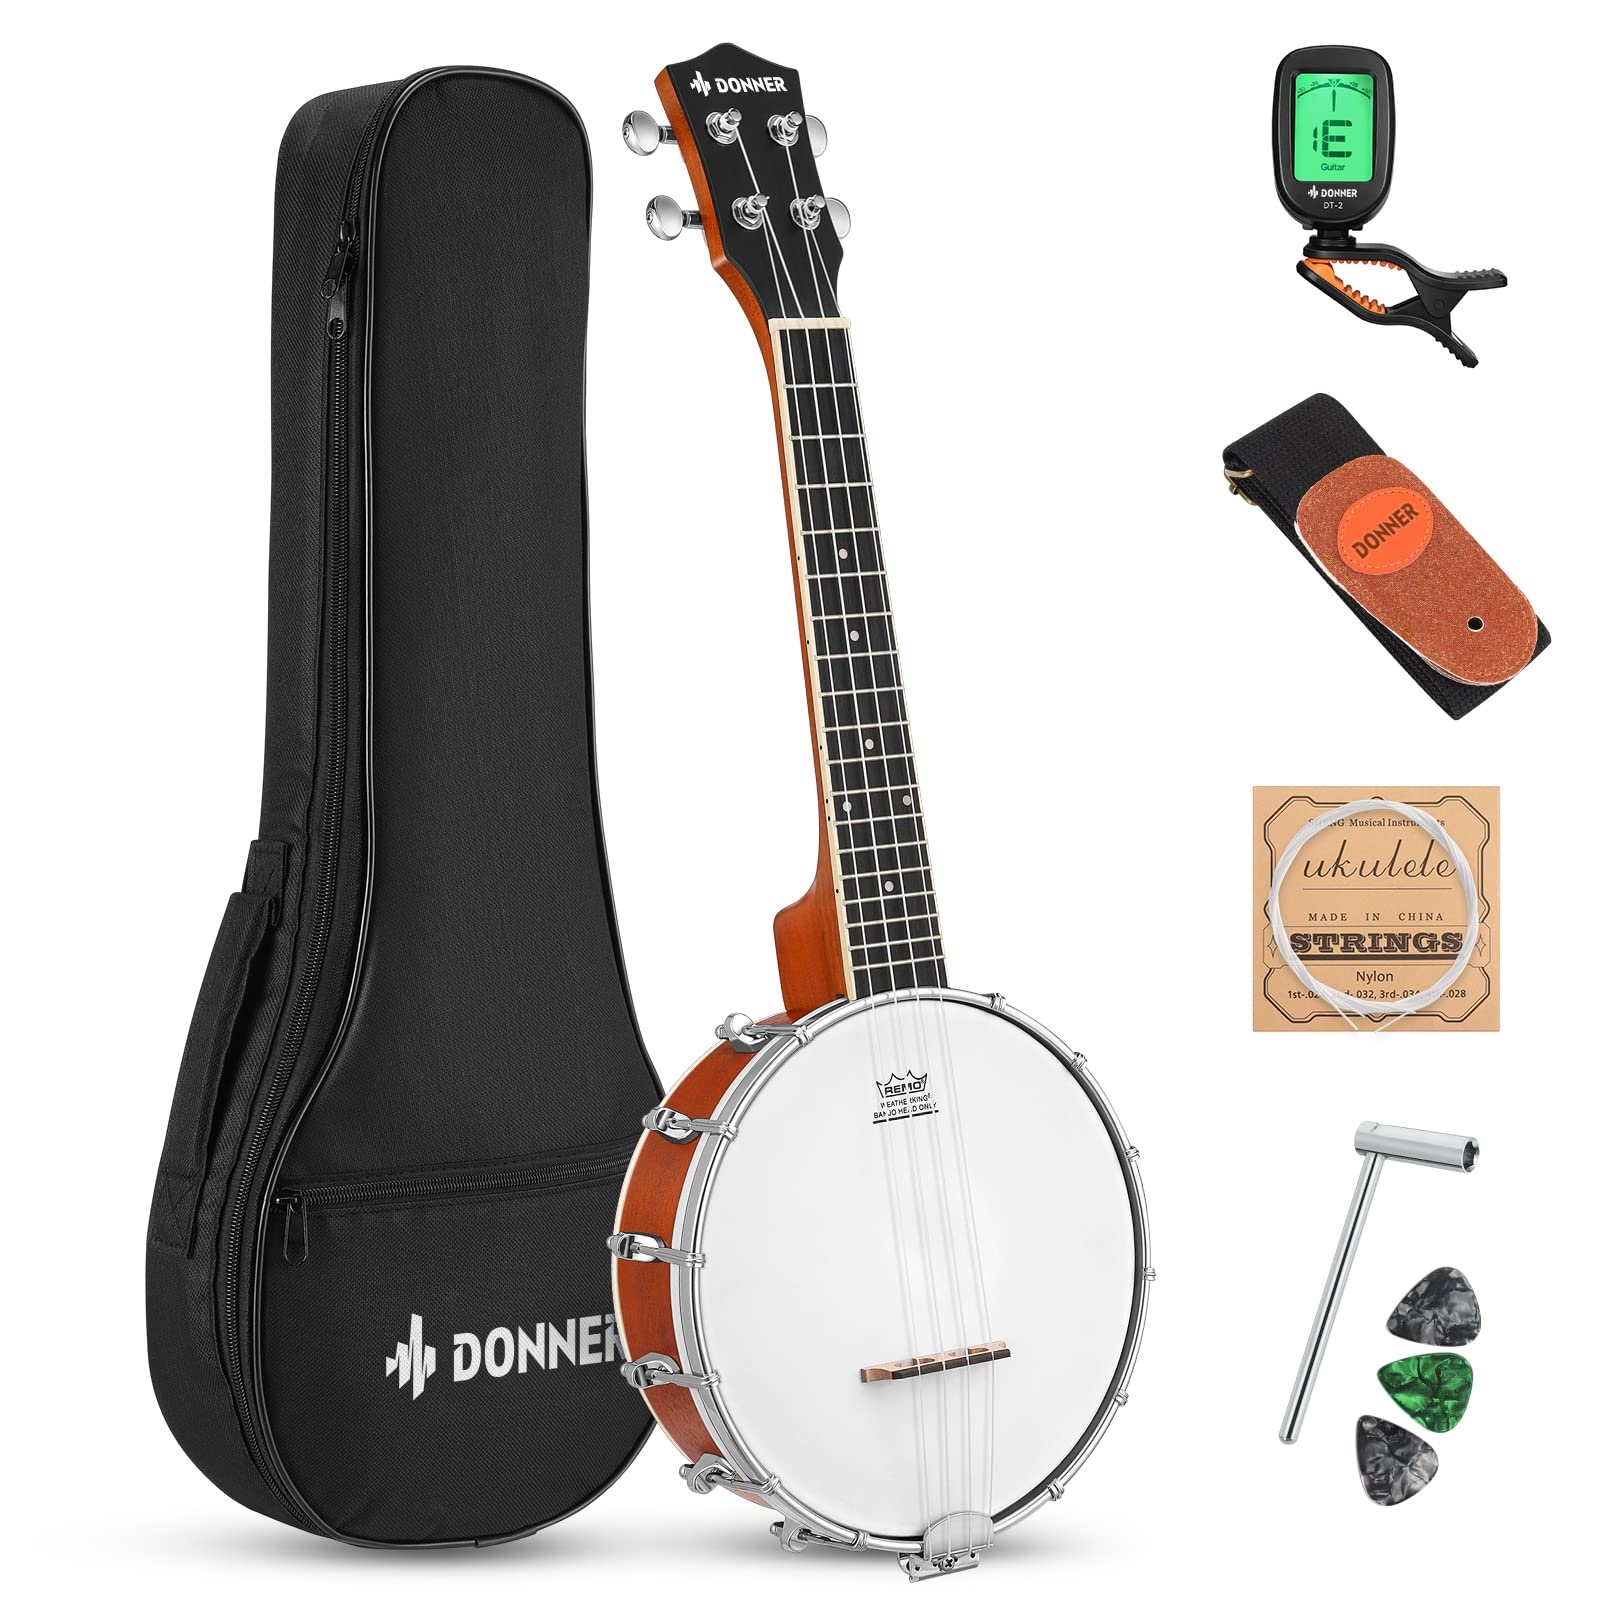
Donner Banjolele 4 String Banjo Ukulele kit Stringed Musical Instruments for Adult Beginner with Banjo Tuners, Gig Bag, Picks, Skeleton 23 Inch Sapele
Brand: Donner Color: Clear Features: 4 Sting Banjo Uke---Donner banjolele is a four-stringed musical instrument with a small banjo-type body and a fretted ukulele neck. Combining banjo's distinctive tone with ukulele's standard tuning of G-C-E-A and playing style. Quality Material Banjolele - the body of Donner banjo uke is made of sapele, enabling it to produce a mellow, and soft sound. Made by maple and hardwood, the bridge is hard enough to prevent the strings cut into the bridge. Resonator Guitar Banjolele - Donner banjo is resonator banjo with the great drumhead which is from the professional drumhead supplier - Remo, contributing to a warm, full and clear tone. Best Beginner Guitar Banjo - innovative use of finger plates inlaid with muscovite to help beginners quickly find the appropriate position and the board points are very clear, and there will be no reflection under the light. Full size Banjo Kit for Beginners Kids -All accessories，including banjo picks, gig bag,tunner, ruler and truss rod，are suitable for banjo Beginner. Package Dimensions: 25.7 x 11.0 x 4.0 inches
Brand: Donner
Category: Arts & Entertainment > Hobbies & Creative Arts > Musical Instruments > String Instruments > Banjos > 5-String Banjos